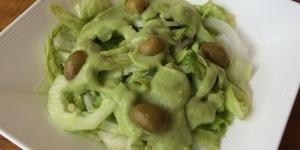
ensalada verde con vinagreta de aguacate